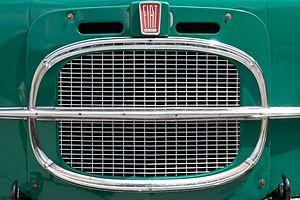
"La société Società Piemontese Automobili Ansaldi-Ceirano, simplement appelée ""S.P.A."", a été créée en 1906 mais ne vécut que deux ans avant de se voir transformée, en 1908, en Società Ligure Piemontese Automobili, qui sera un des acteurs importants du monde de la construction automobile italienne jusqu'en 1947.
La cabine Fiat « baffo », apparue en 1955, a été l'emblème des camions Fiat V.I.. Cette cabine est de type avancée, type cher à la marque depuis 1939. Elle a été étudiée pour satisfaire au nouveau code de la route italien publié en juillet 1952 imposant de nouvelles règles suite à la ratification par l'Italie de la convention de Genève sur les règles internationales de circulation arrêtées en fin d'année 1949.